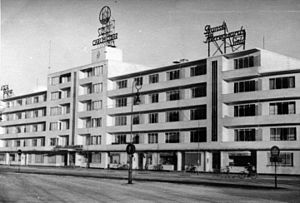
Carl M. Cohr (virksomhed)
Reklamer for Cohr på toppen af Hotel Vasegården i Jernbanegade, Fredericia.
Carl M. Cohr's Sølvvarefabriker A/S var en dansk sølvvarefabrik i Danmarksgade 9 i Fredericia.